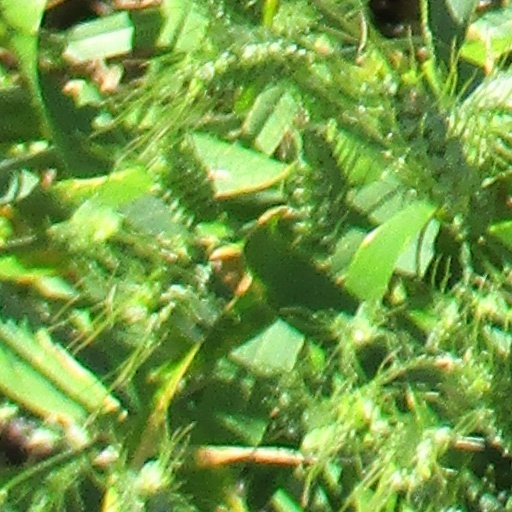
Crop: wheat